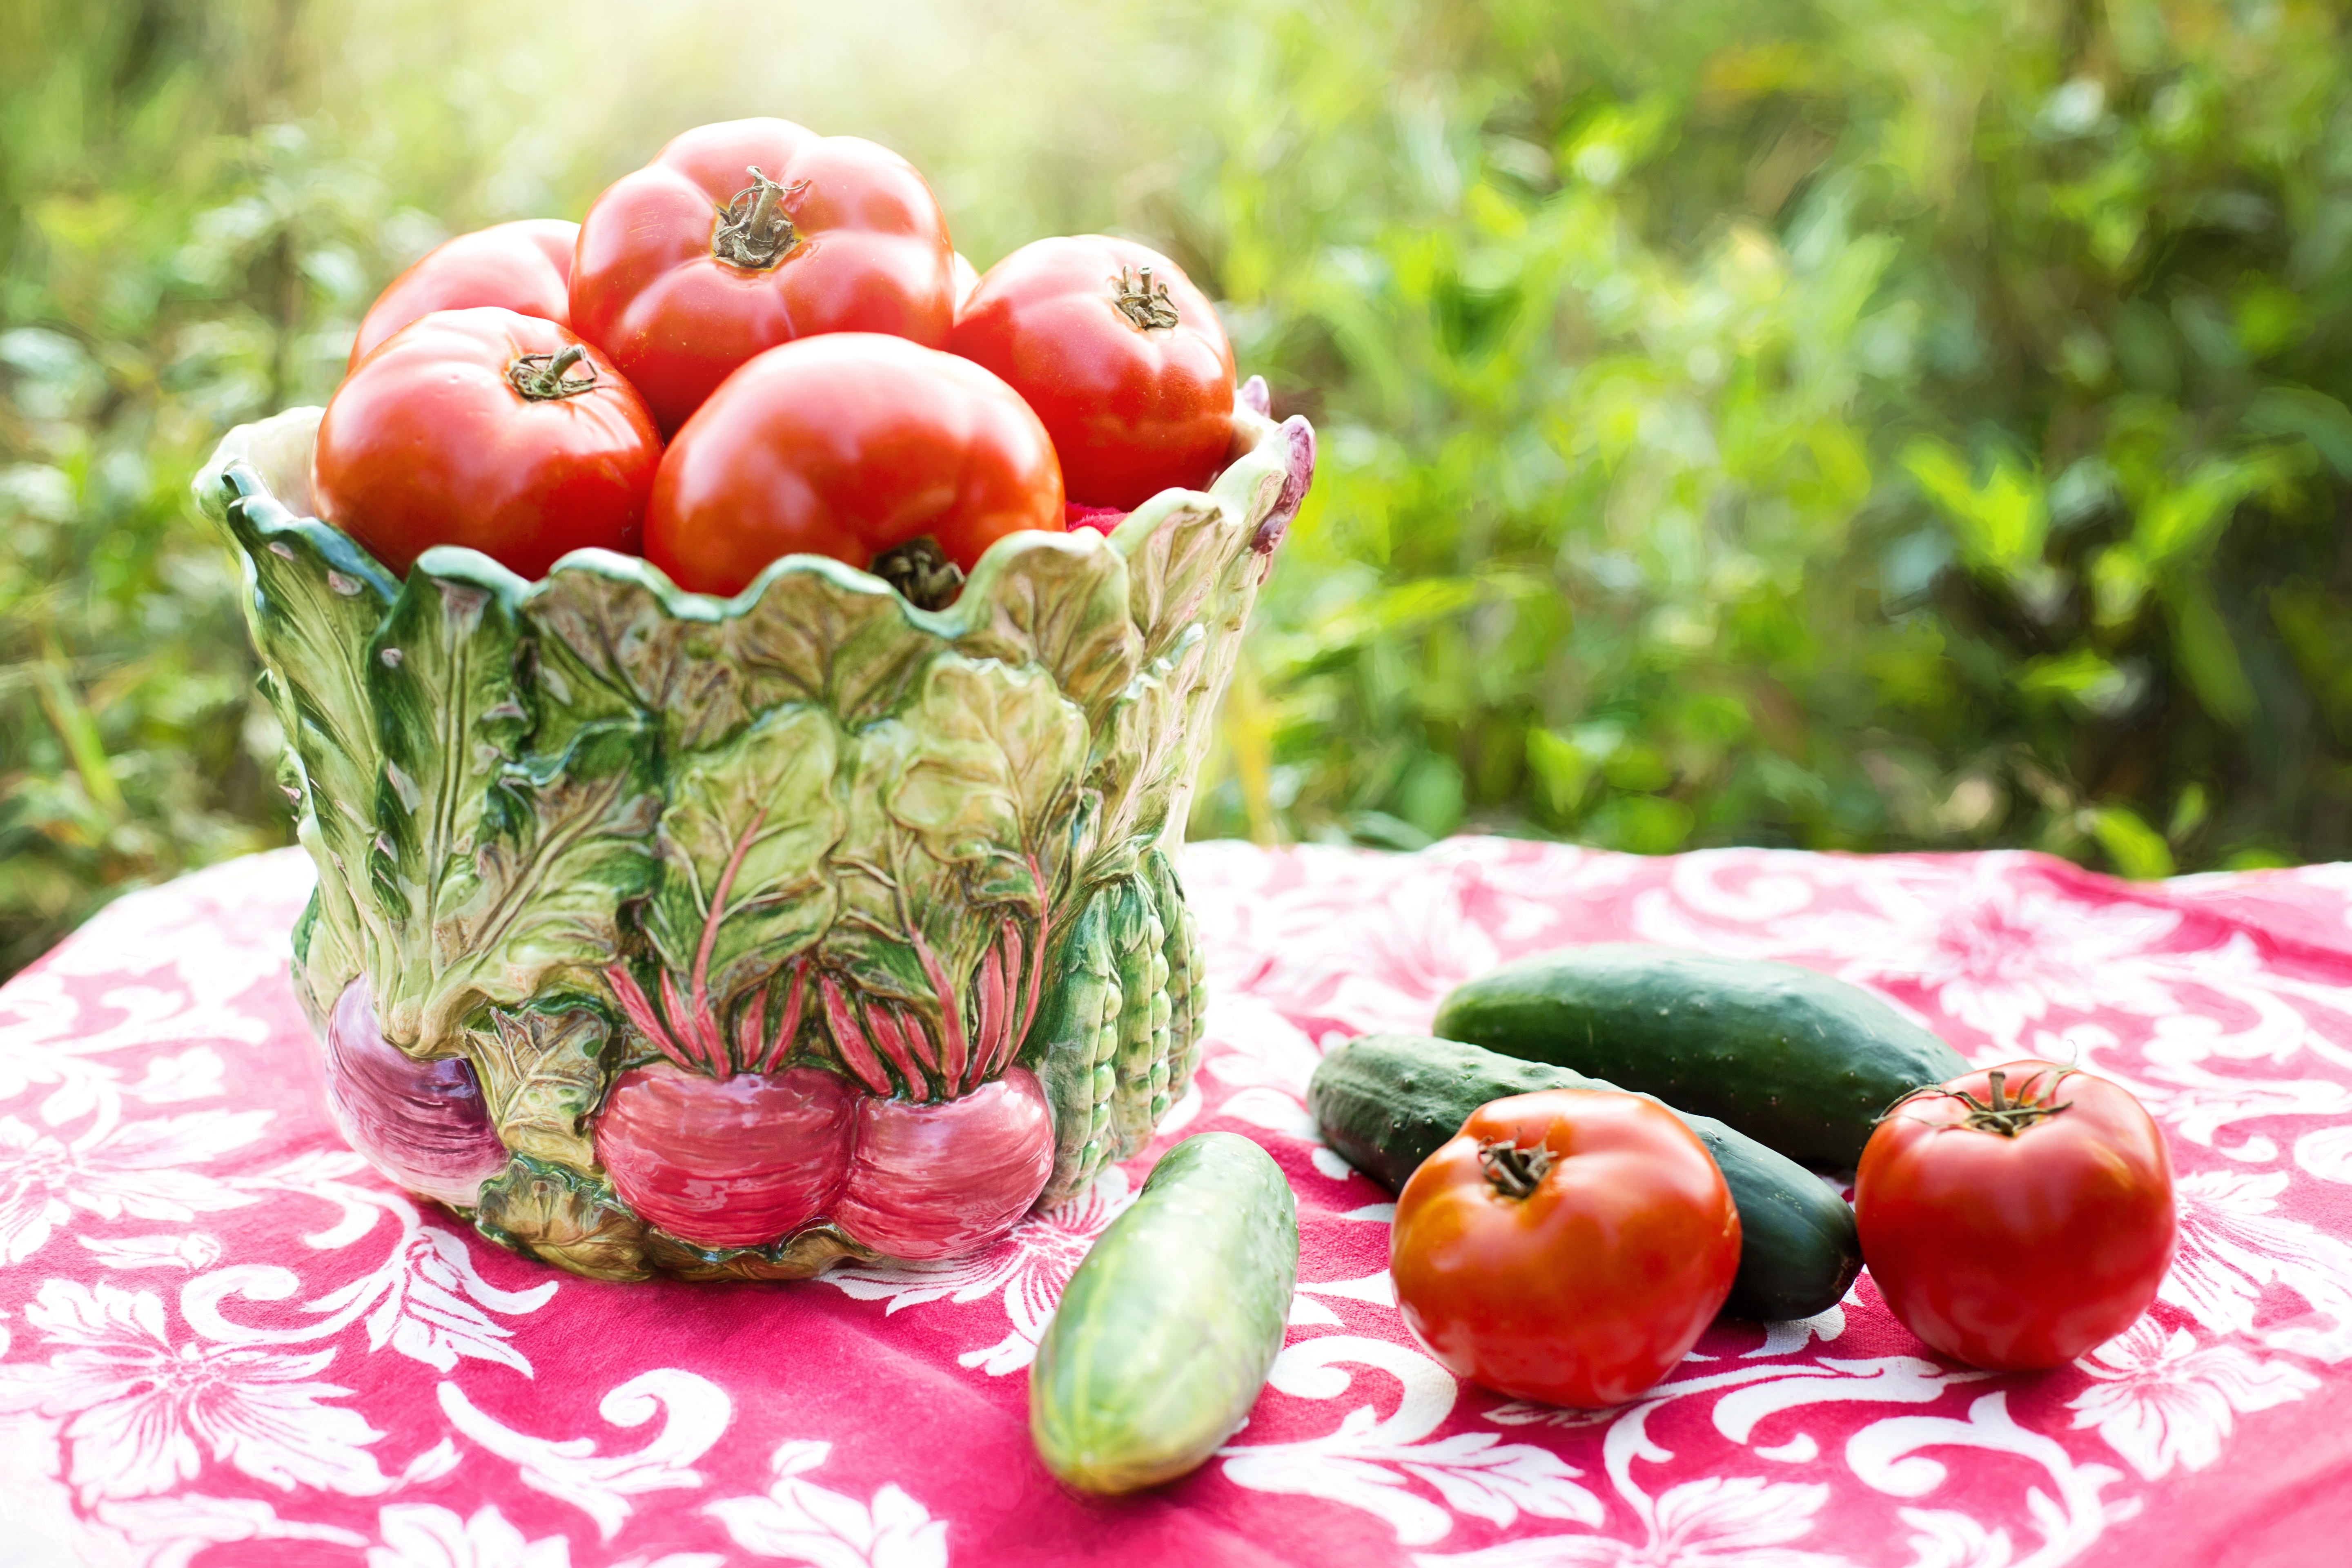
nature, plant, fruit, flower, summer, food, salad, green, red, harvest, produce, vegetable, natural, fresh, agriculture, healthy, strawberry, freshness, tomato, nutrition, tomatoes, vegetarian, harvesting, strawberries, diet, organic, flowering plant, fresh vegetables, land plant